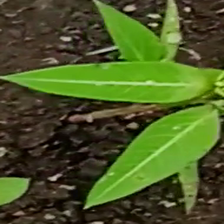
Weed species: Moti_dudhi(Euphorbia_geneculata_L)